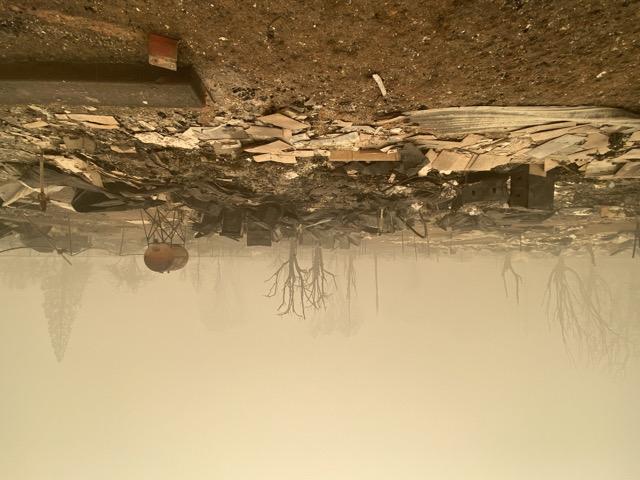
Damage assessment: destroyed